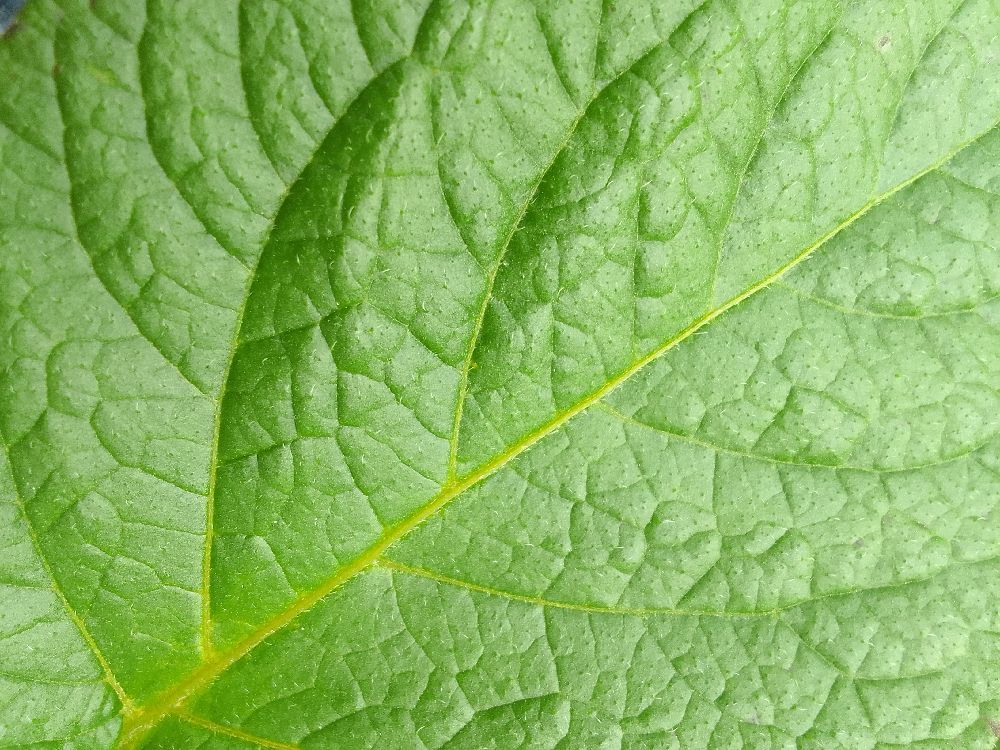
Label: Healthy